National Bolshevism

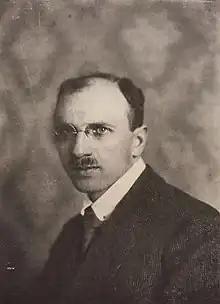
Ernst Niekisch supported an alliance with the Soviet Union to overturn capitalism, arguing for a union of all anti-liberal forces in Germany against the status quo.

National Bolshevism as a term was first used to describe a faction in the Communist Party of Germany (KPD) and later the Communist Workers' Party of Germany (KAPD) which wanted to ally the insurgent communist movement with dissident nationalist groups in the German army who rejected the Treaty of Versailles. Heinrich Laufenberg and Fritz Wolffheim led the faction and it was primarily based in Hamburg. They were subsequently expelled from the KAPD which Karl Radek justified by stating that it was necessary for the KAPD to be welcomed into the Third Congress of the Third International, although the expulsion would likely have happened regardless as Radek previously dismissed the pair as "National Bolsheviks" (which was the first recorded use of the term).